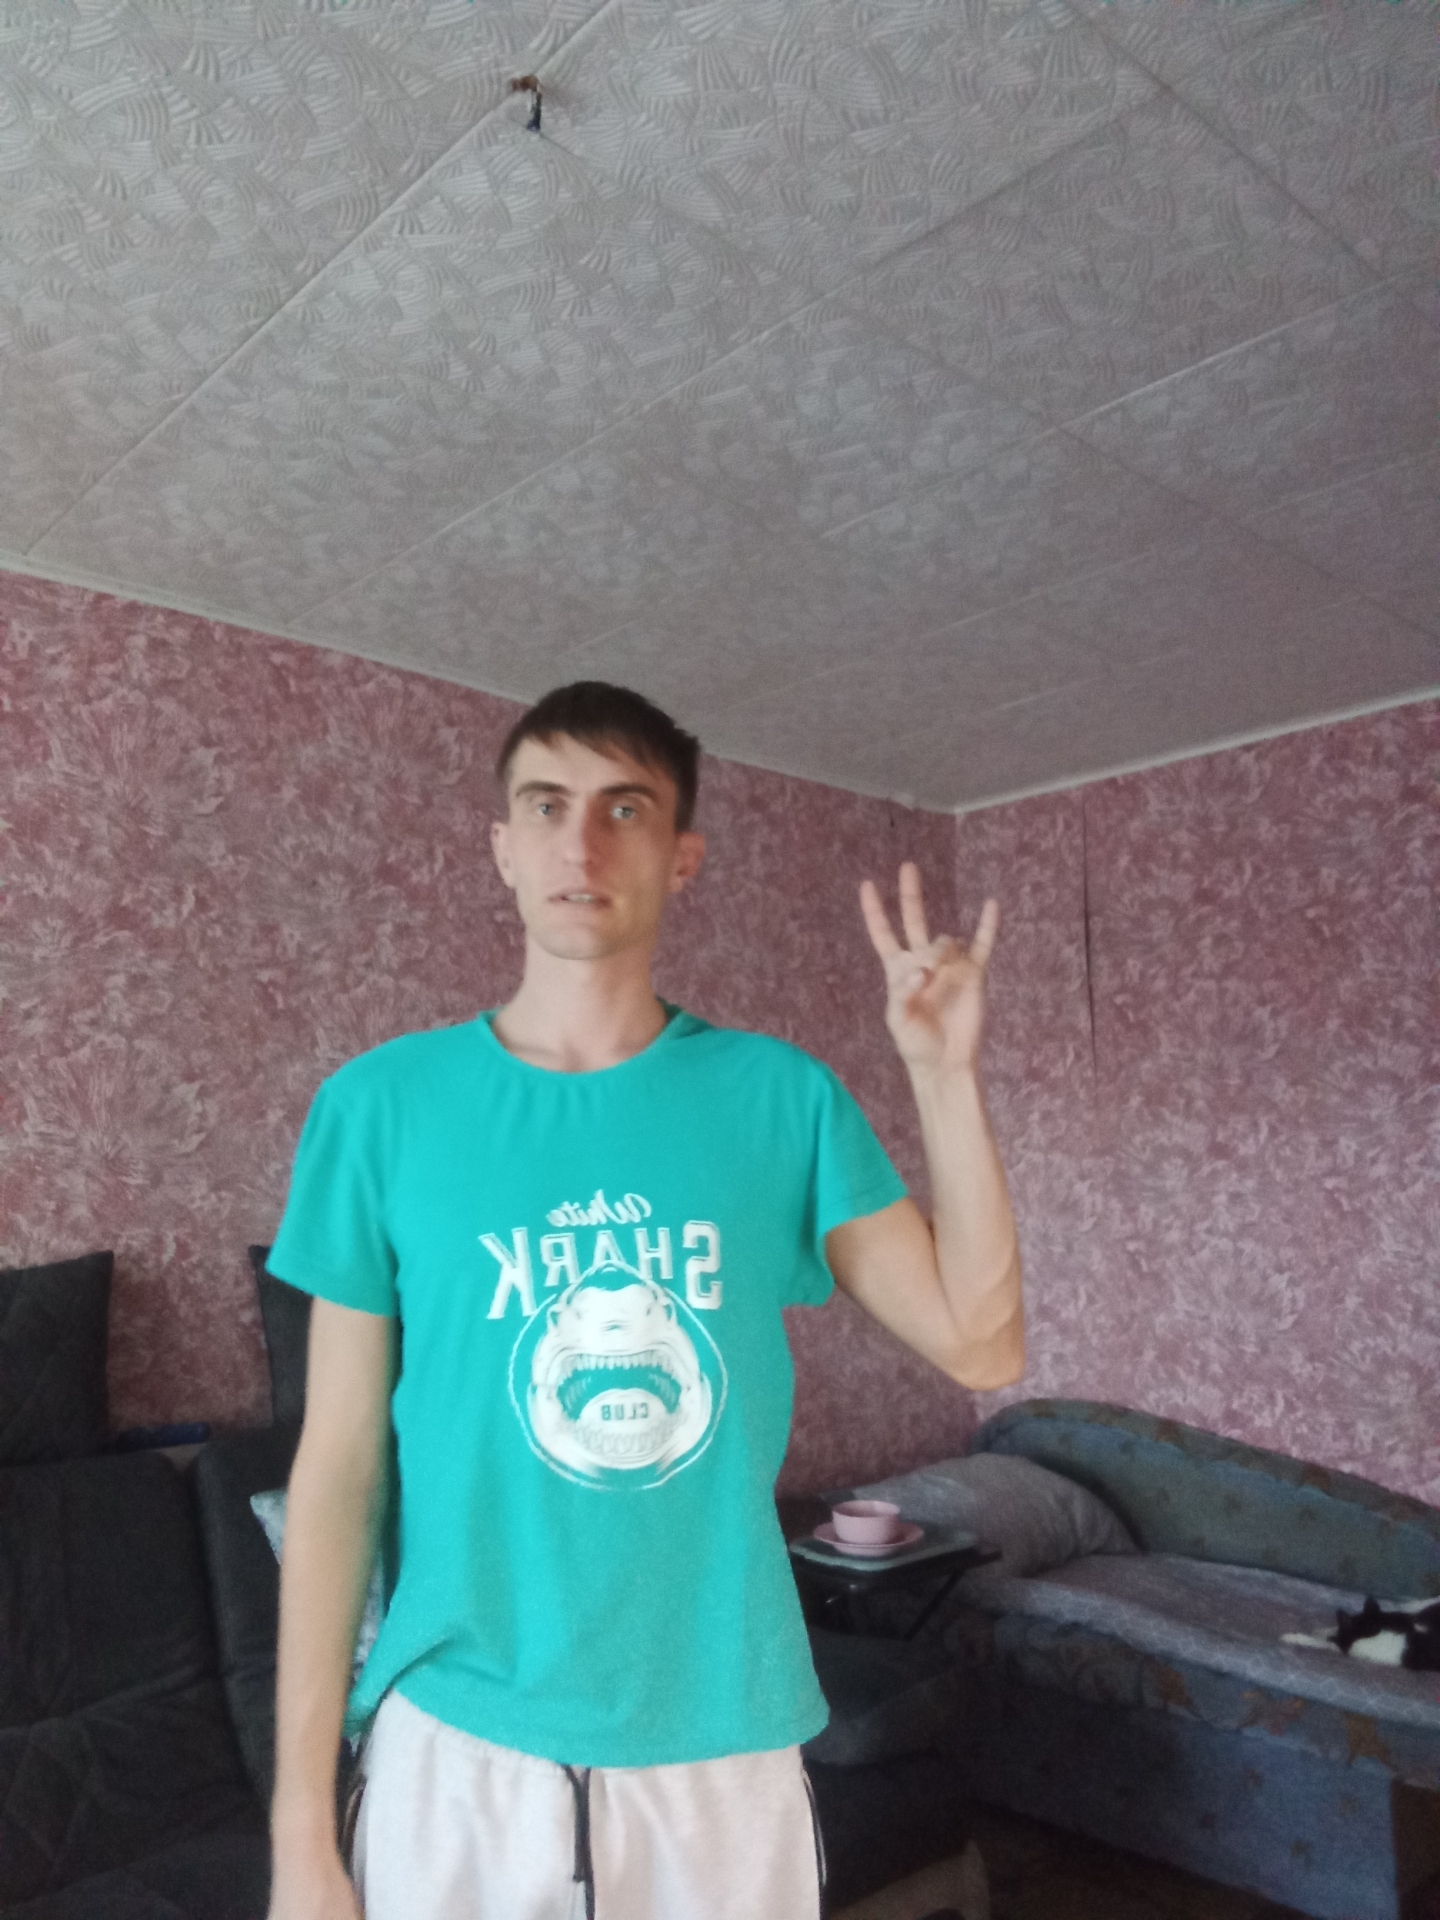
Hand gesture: three3